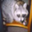
Label: raccoon